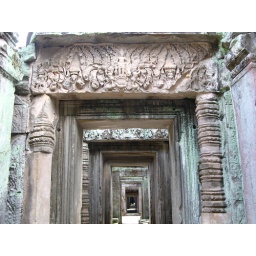
Carvings above the door and infinity corridor